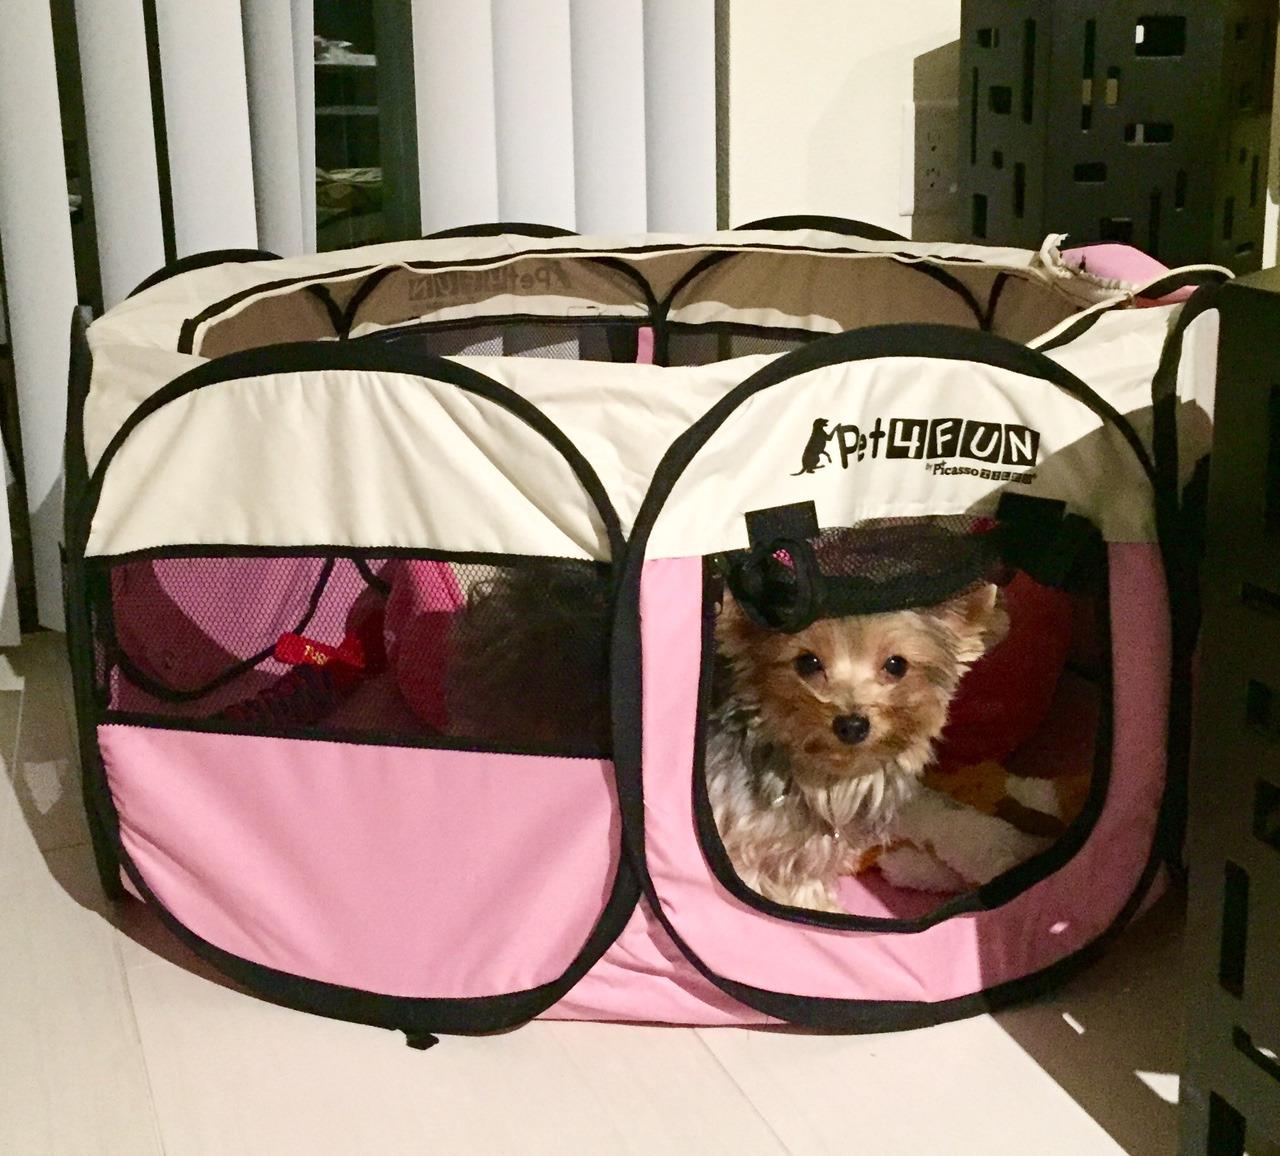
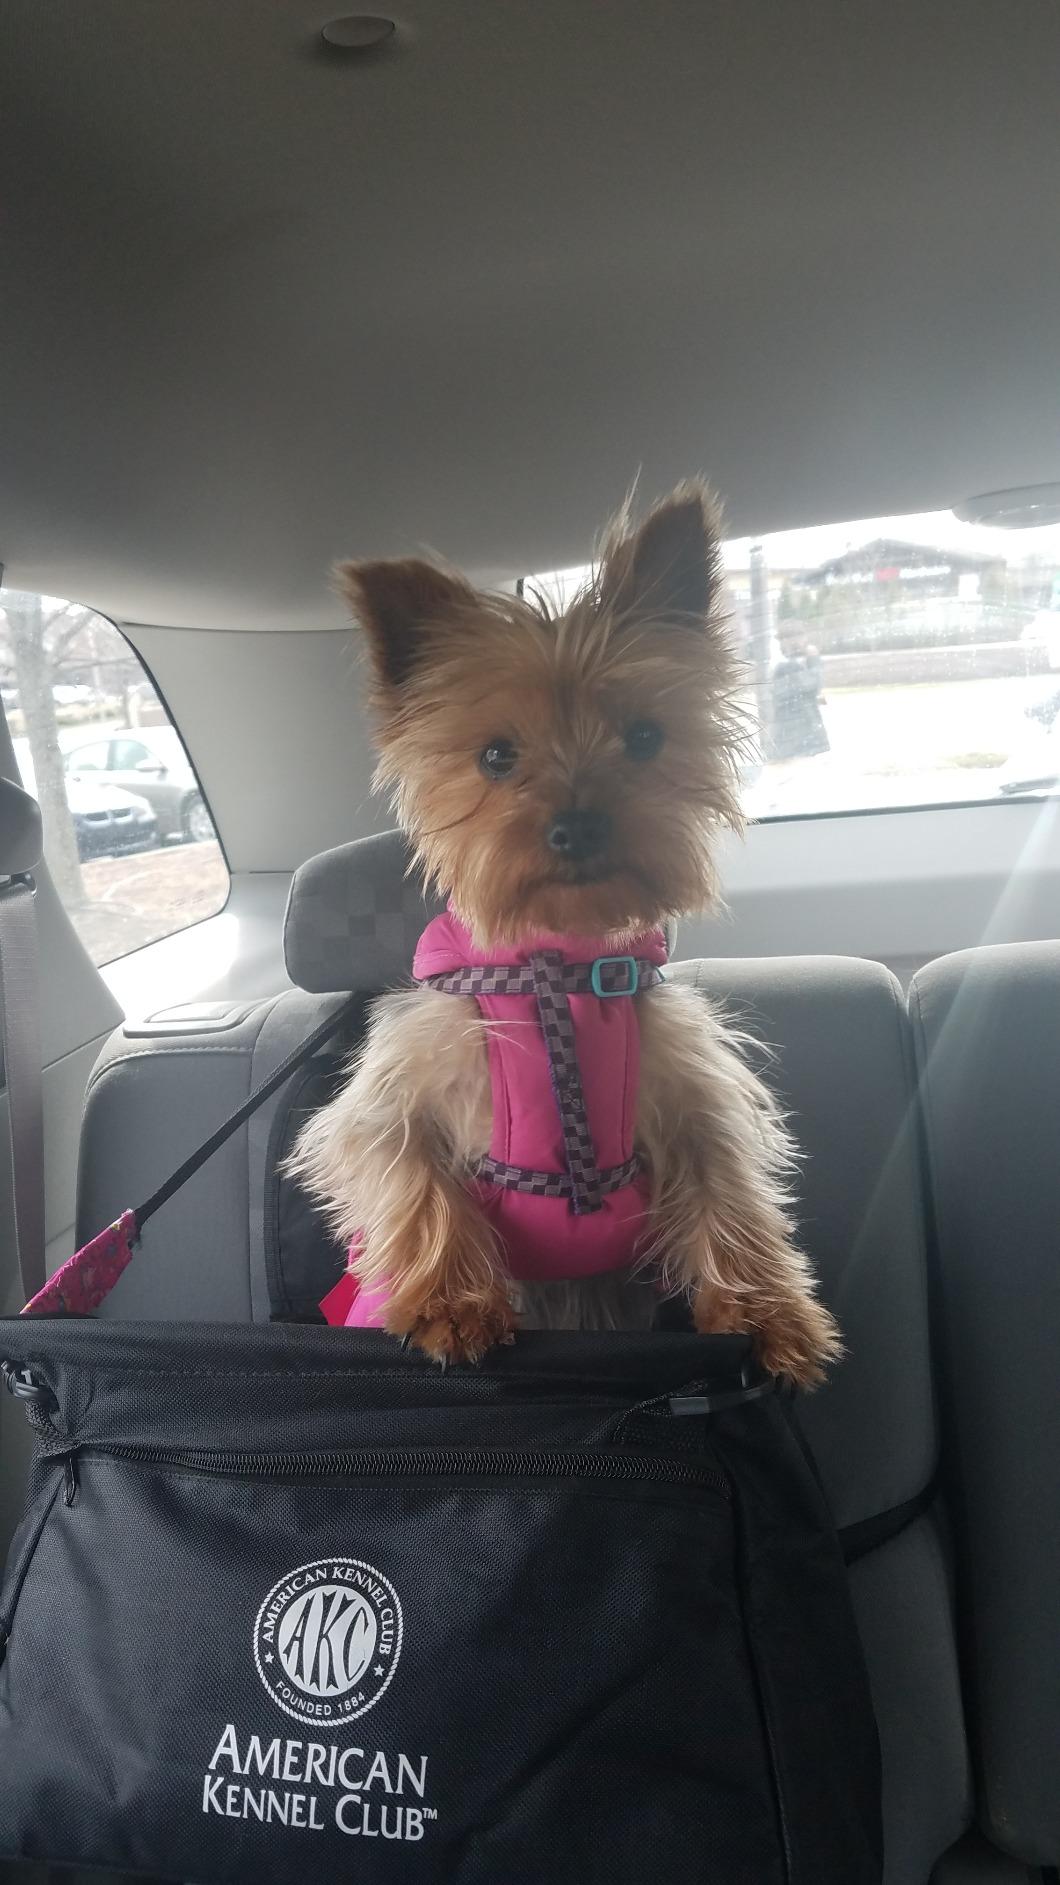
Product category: items_kennel
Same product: no